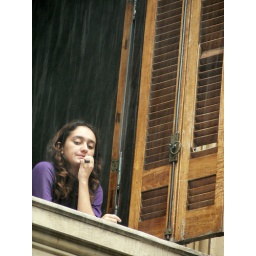
A girl looking out of a window in the pouring rain whilst we were having lunch